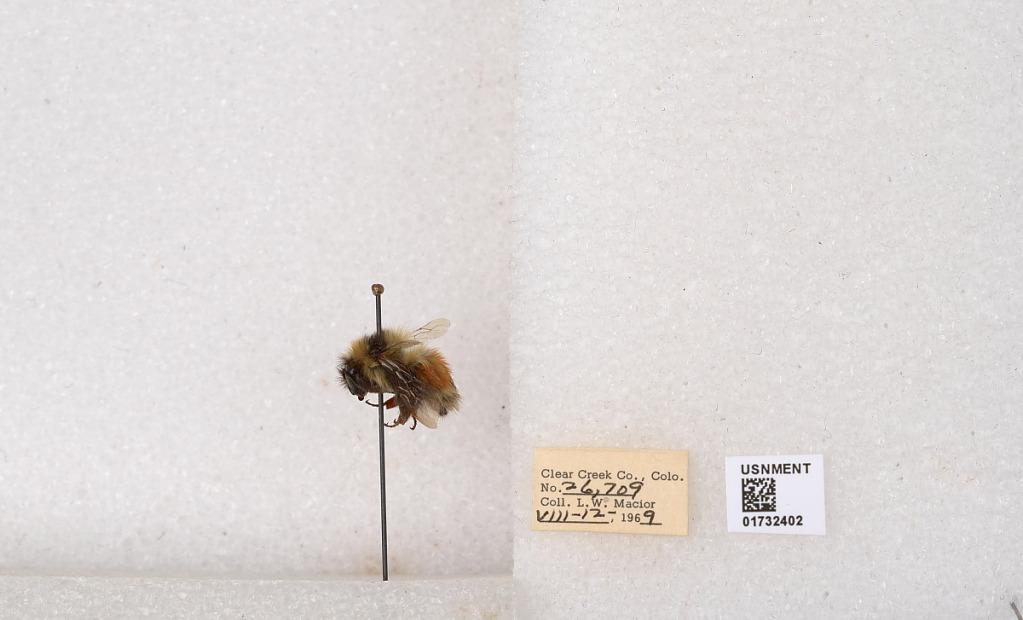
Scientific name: Bombus (Pyrobombus) sylvicola Kirby
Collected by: L. Macior
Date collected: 1969-8-12
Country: United States
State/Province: Colorado
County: Clear Creek
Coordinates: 39.7006, -105.694